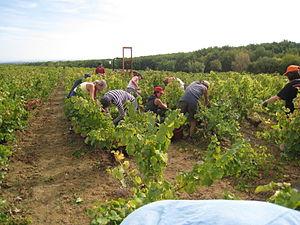
Gaillac est une commune française, située dans le département du Tarn, dans la région Occitanie. Ses habitants se nomment des Gaillacois.
Le gaillac est un vin français d'appellation d'origine contrôlée du vignoble du Sud-Ouest de la France.
Le gaillac-premières-côtes est un vin français d'appellation d'origine contrôlée du vignoble du Sud-Ouest de la France. Sa zone de production est située sur la rive droite du Tarn, dans la partie nord-ouest du département homonyme, au nord-est de Toulouse.